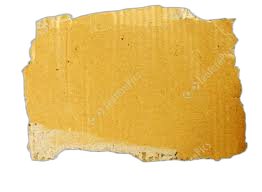
Waste category: cardboard